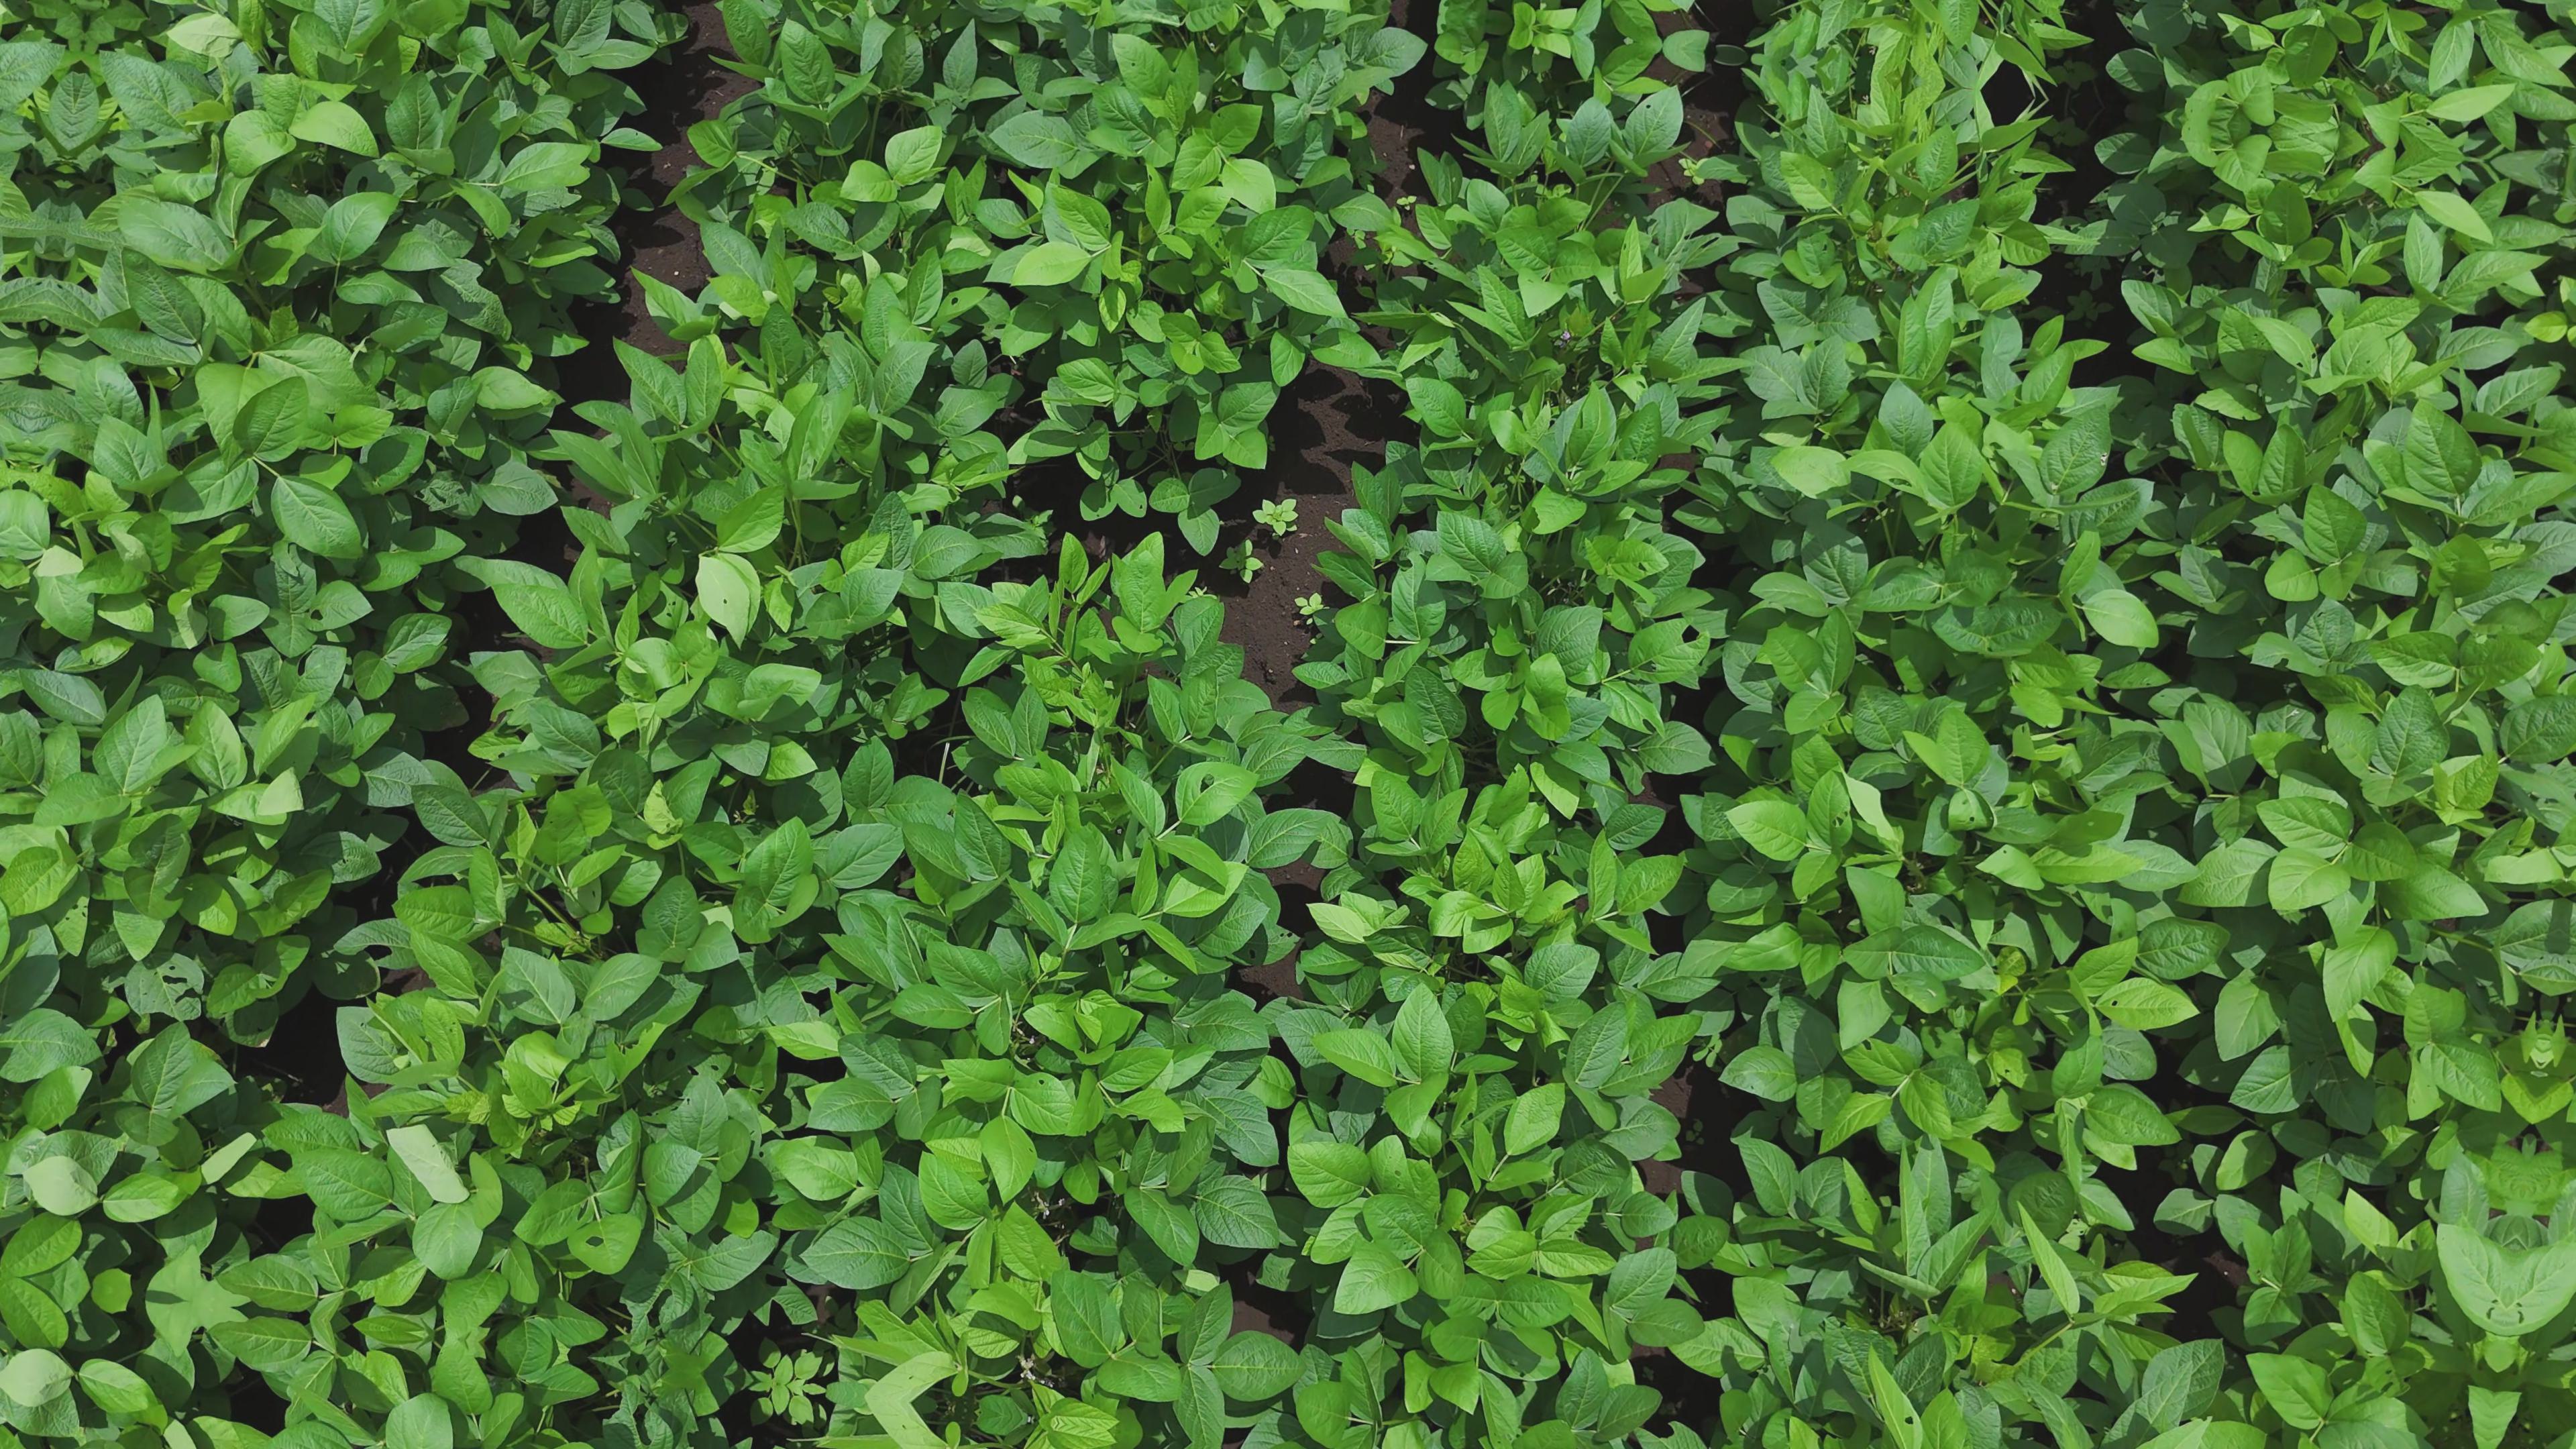
Label: Healthy